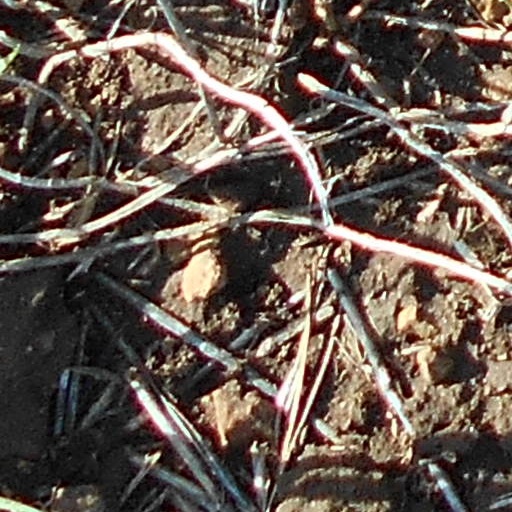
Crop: wheat